Treaty 6

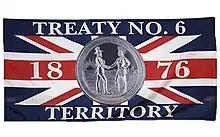

Since Treaty 6 has been signed, there have been many claims over miscommunication of the treaty terms from the Indigenous and the Crown's perspective. This misunderstanding has led to disagreements between the Indigenous peoples and the government over the different interpretations of the treaty terms.